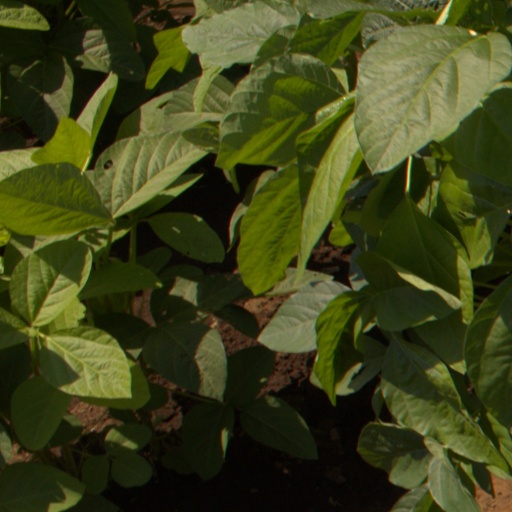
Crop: soybean